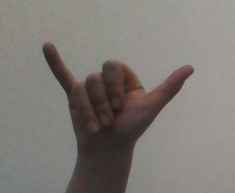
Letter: ya